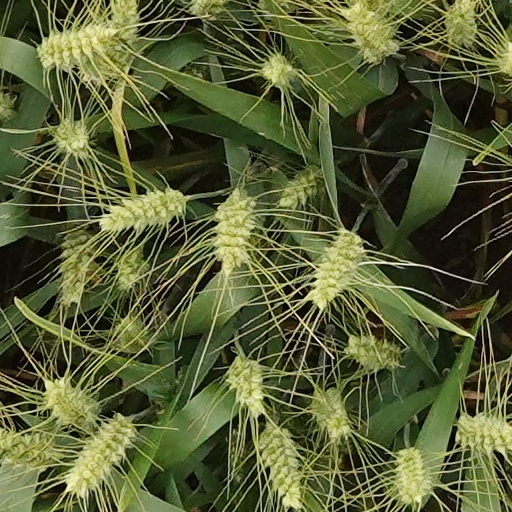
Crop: wheat